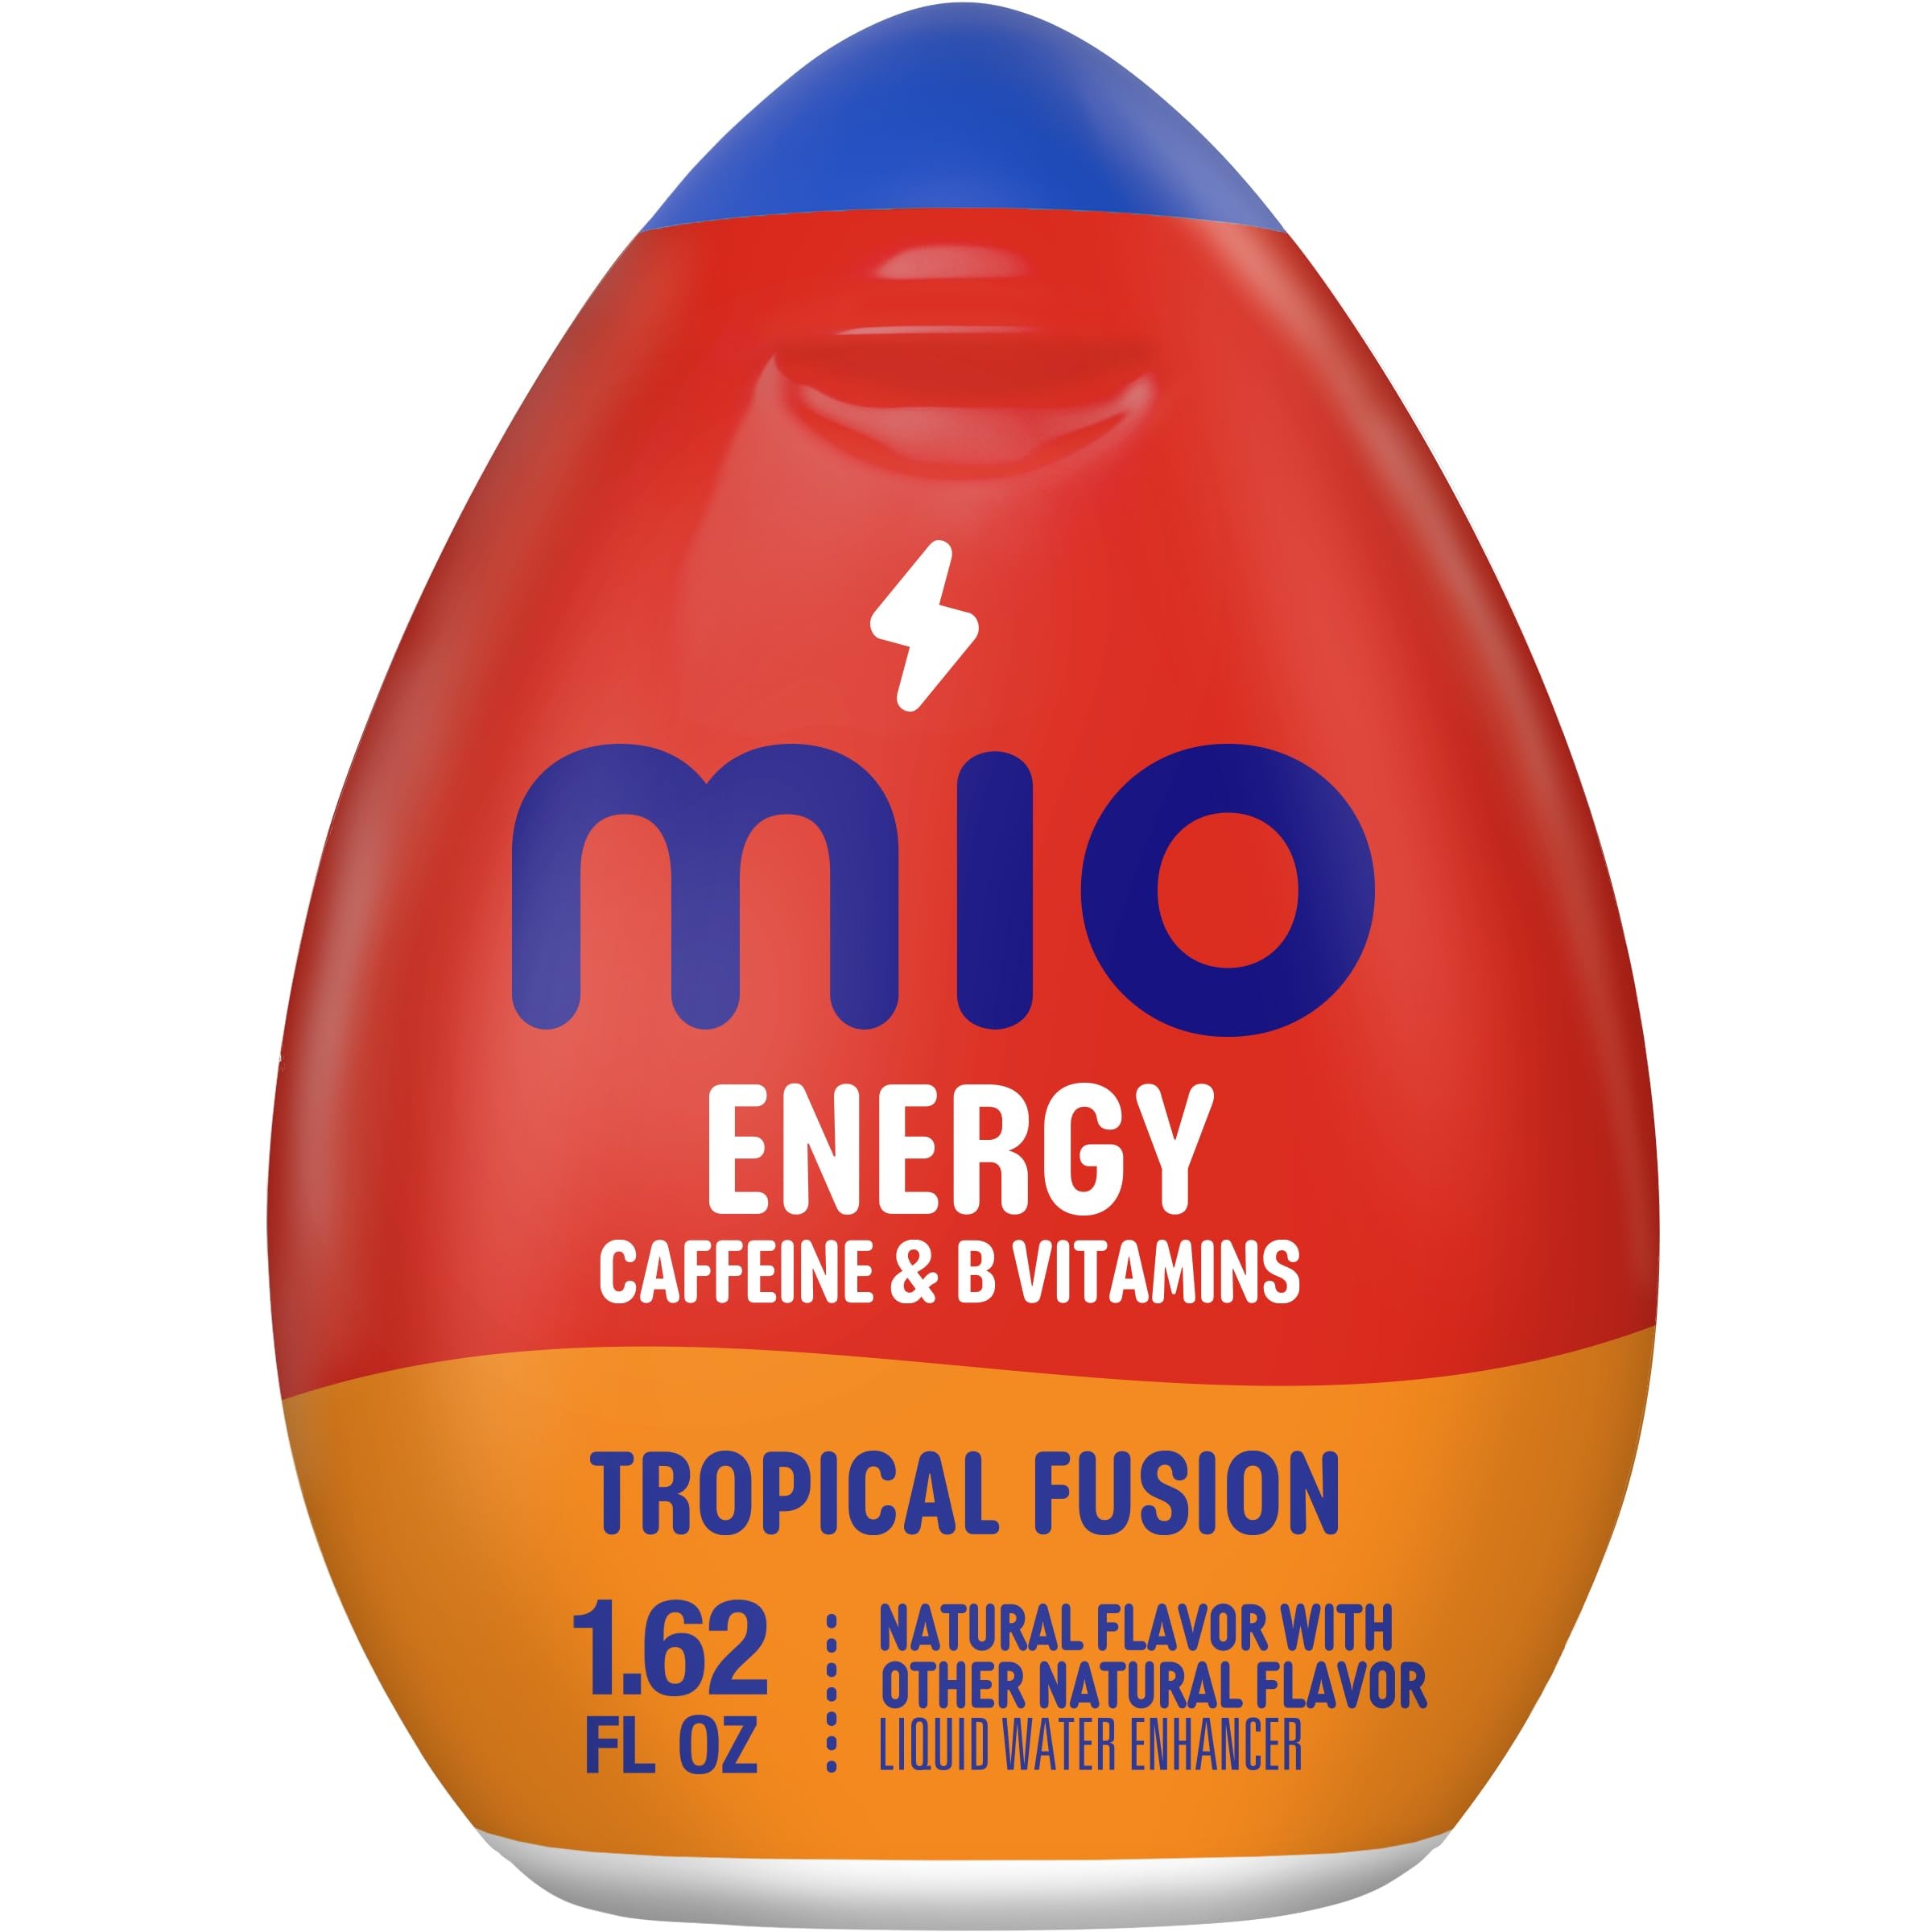
Item Name: Mio Energy Liquid Water Enhancer, Tropical Fusion, 1.62 OZ, 1-Pack
Bullet Point 1: 18 servings of MiO Energy Naturally Flavored with other natural flavors Tropical Fusion Liquid Water Enhancer with Caffeine
Bullet Point 2: Give water a boost of caffeine and B vitamins with MiO Energy Naturally Flavored with other natural flavors Tropical Fusion Liquid Water Enhancer
Bullet Point 3: Our liquid water enhancer drops delivers refreshing flavor in every squeeze
Bullet Point 4: Energy liquid water enhancer drops are made with natural flavors
Bullet Point 5: Delivers 60 mg. of caffeine per squeeze (1/2 tsp)
Bullet Point 6: Liquid water enhancer comes in a portable bottle for on-the-go refreshment
Bullet Point 7: Each bottle of liquid water enhancer neatly fits in your purse, bag or glove box for easy on-the-go mixing
Product Description: MiO Energy Tropical Fusion Liquid Water Enhancer provides delicious tropical flavor with a boost of caffeine and B vitamins. Just a squeeze will transform plain water into an instant tropical flavored drink with the fruity flavor you love. Made with natural flavors, this energy drink mix concentrate delivers 60 milligrams of caffeine per squeeze. It's packed in a travel sized 1.62 fluid ounce bottle you can take on the go, helping you stay awake and motivated no matter where life takes you. This tropical water flavoring doesn't need to be refrigerated. Just one squeeze packs enough flavor for 8 ounces. Whenever you're craving something fruity, turn your bottled water into a breezy tropical drink for a delicious caffeine fix anytime, anywhere.
Value: 1.0
Unit: Count

Price: 3.26